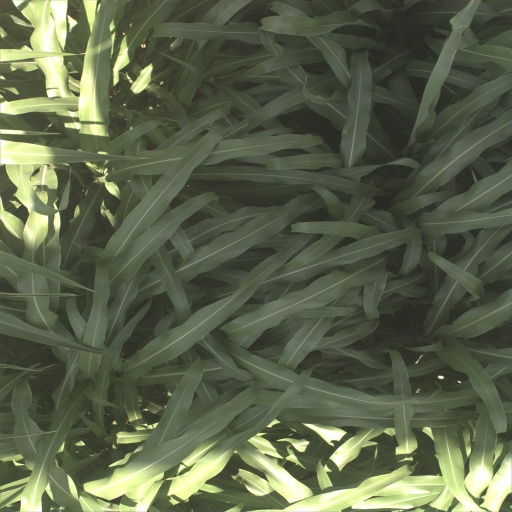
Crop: sorghum